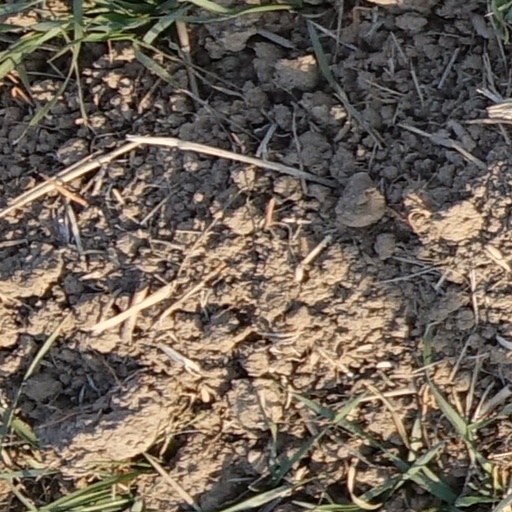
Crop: wheat